Christy Ring

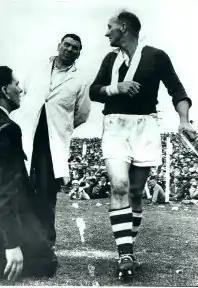
Ring during 1957 Munster Hurling Semi-final

Christopher “Christy” Nicholas Michael Ring (30 October 1920 – 2 March 1979) was an Irish hurler whose league and championship career at senior level with the Cork county team spanned twenty-four years from 1939 to 1963. He established many championship records, including career appearances (65), scoring tally (33–208) and number of All-Ireland medals won (8); however, these records were subsequently bested by a number of players. Ring is widely regarded as one of the greatest hurlers in the history of the game, with many former players, commentators and fans rating him as the number one player of all time.